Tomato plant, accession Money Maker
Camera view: vertical (180 deg); turntable rotation: 0 degrees
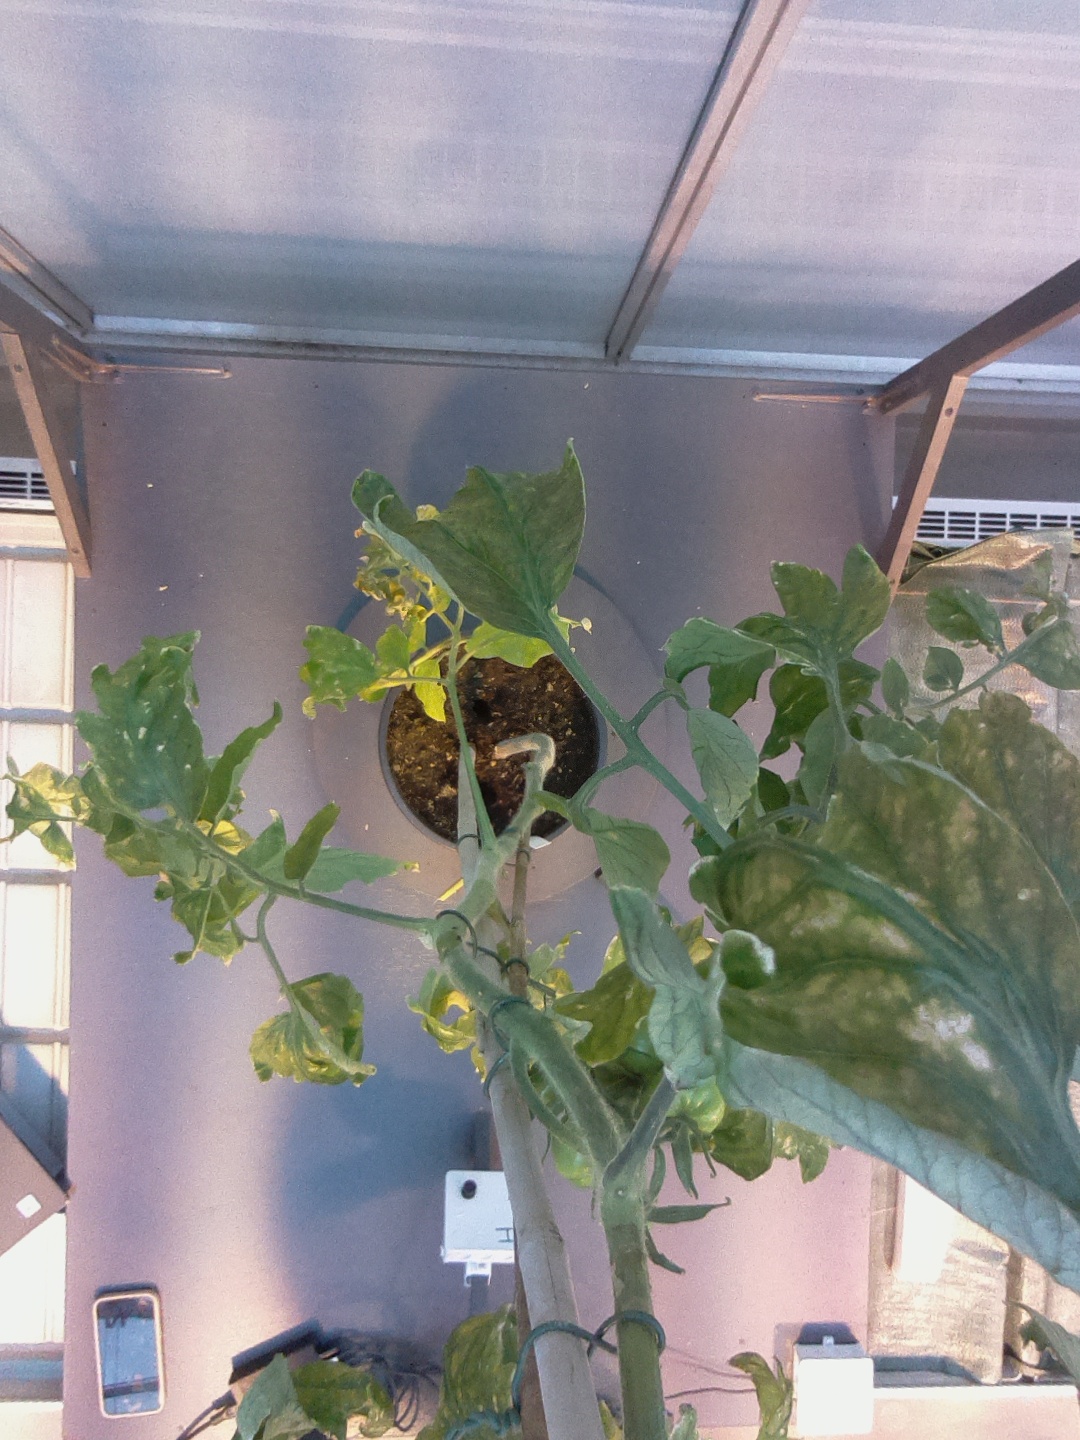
BBCH growth stage 79: 90% -100% of final fruit size